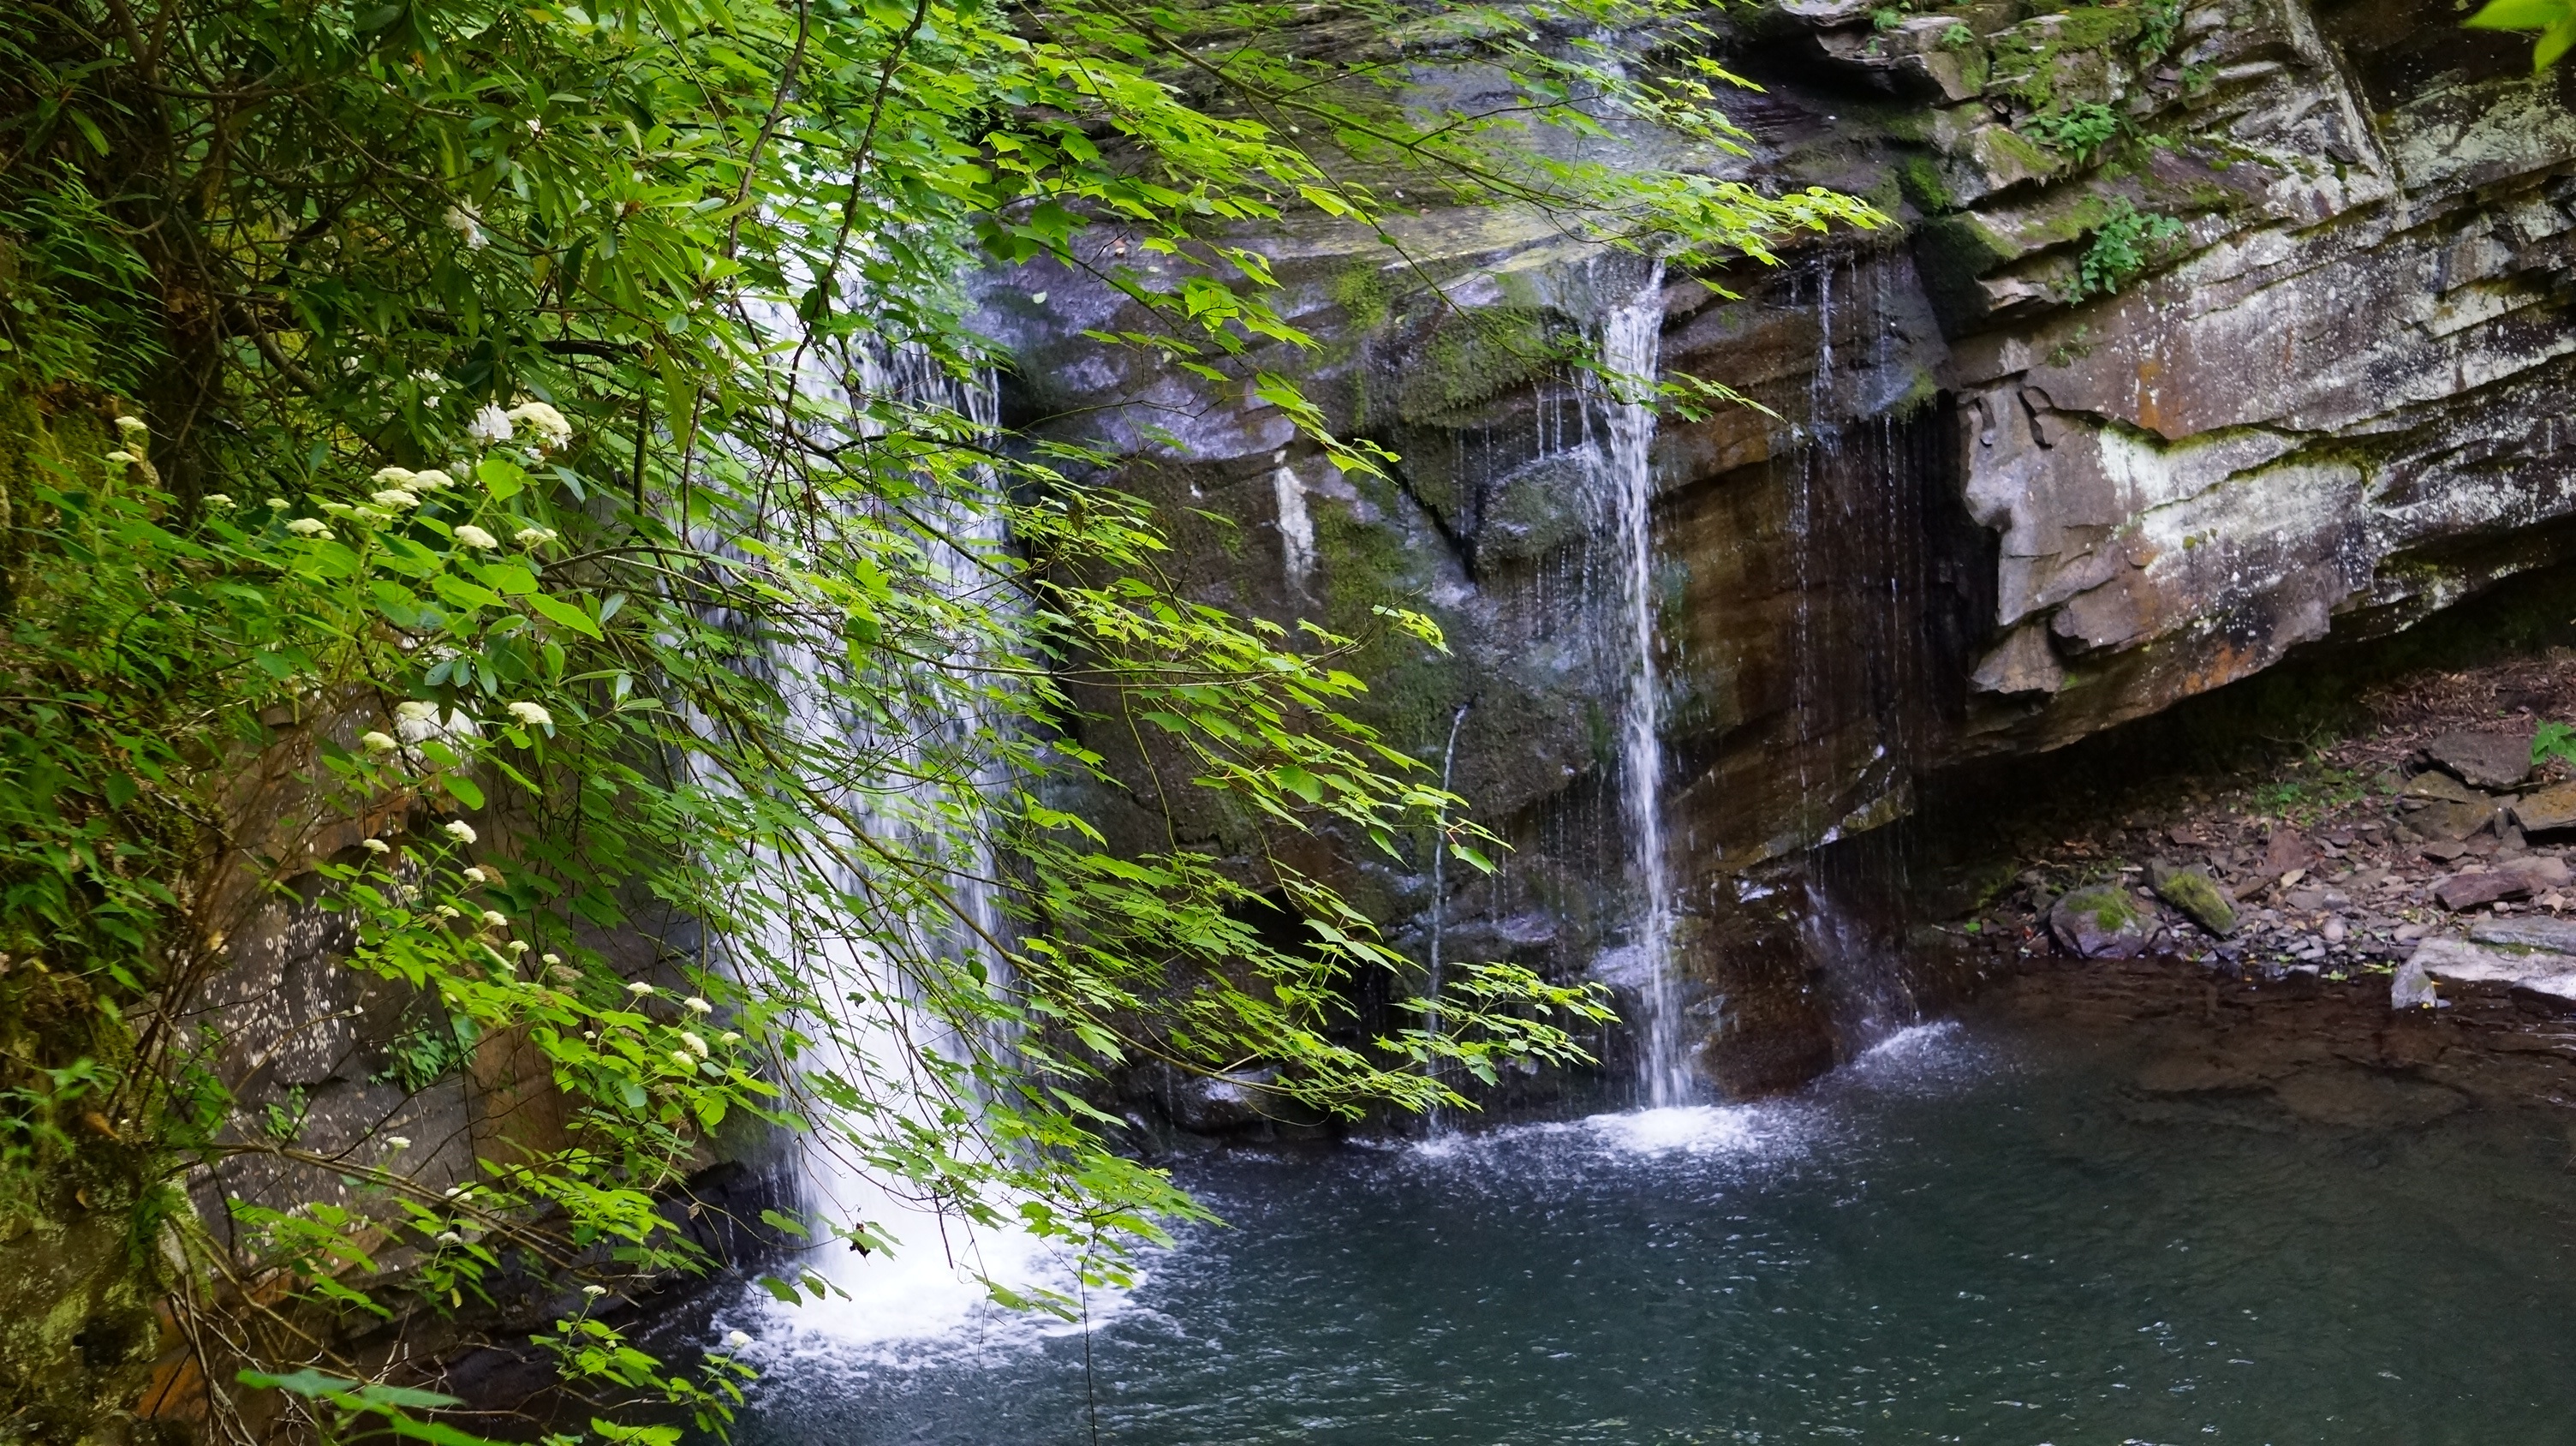
landscape, water, nature, forest, outdoor, rock, waterfall, creek, wilderness, river, valley, wild, stream, green, cascade, jungle, flowing, scenery, fresh, body of water, rainforest, ravine, woodland, water feature, watercourse, old growth forest